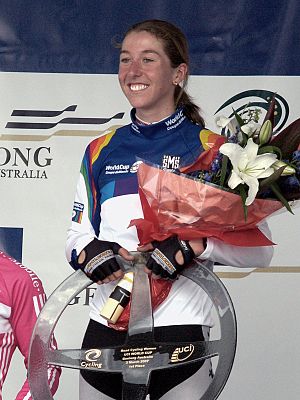
Nicole Cooke
Nicole Cooke
Nicole Denise Cooke er en britisk cykelrytter. I 2008 blev hun både olympisk mester og verdensmester på landevej. I 2004 vandt hun Giro d'Italia Femminile.